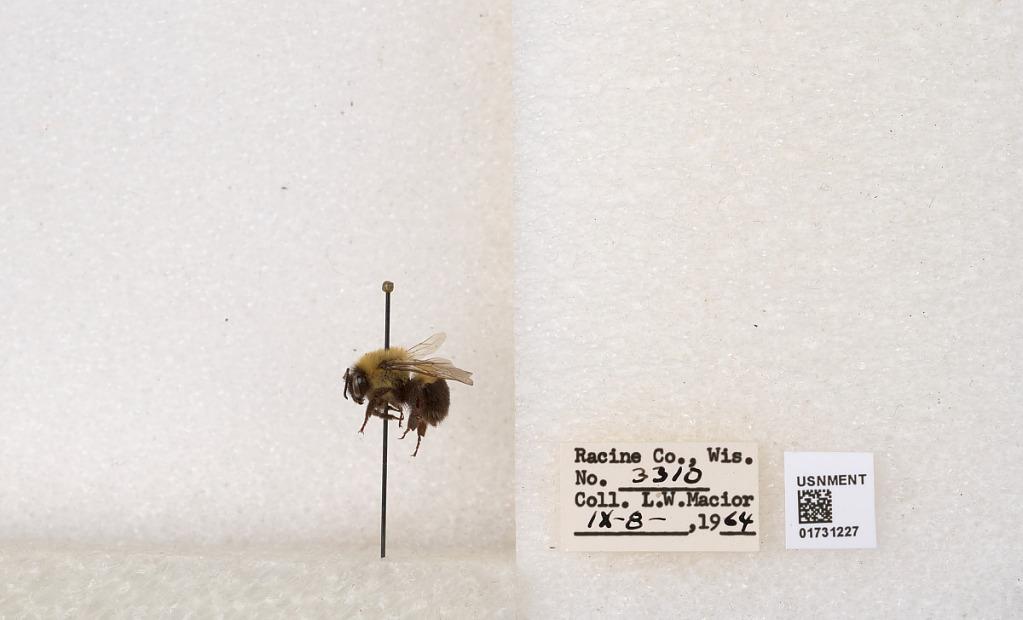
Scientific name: Bombus impatiens Cresson
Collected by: L. Macior
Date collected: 1964-9-8
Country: United States
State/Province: Wisconsin
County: Racine
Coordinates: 42.7299, -87.8123